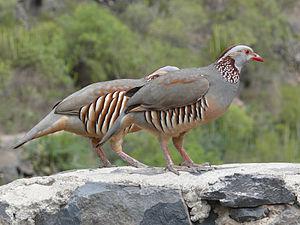
La Perdrix gambra est une espèce d'oiseaux appartenant à la famille des Phasianidae.
Le Centre cynégétique de Zéralda est un établissement public à caractère scientifique et technologique algérien de recherche situé dans la forêt de Zéralda dans la commune de Zéralda à Alger.
Un animal national est un animal choisi par une communauté comme son emblème en raison de sa représentativité, soit parce qu'il est caractéristique du territoire considéré, soit encore pour la Nouvelle Zélande le kiwi. Certains pays ont plusieurs animaux nationaux.